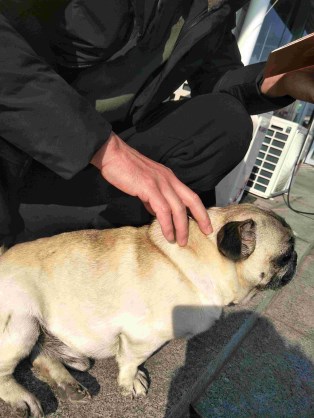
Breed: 798-n000130-pug